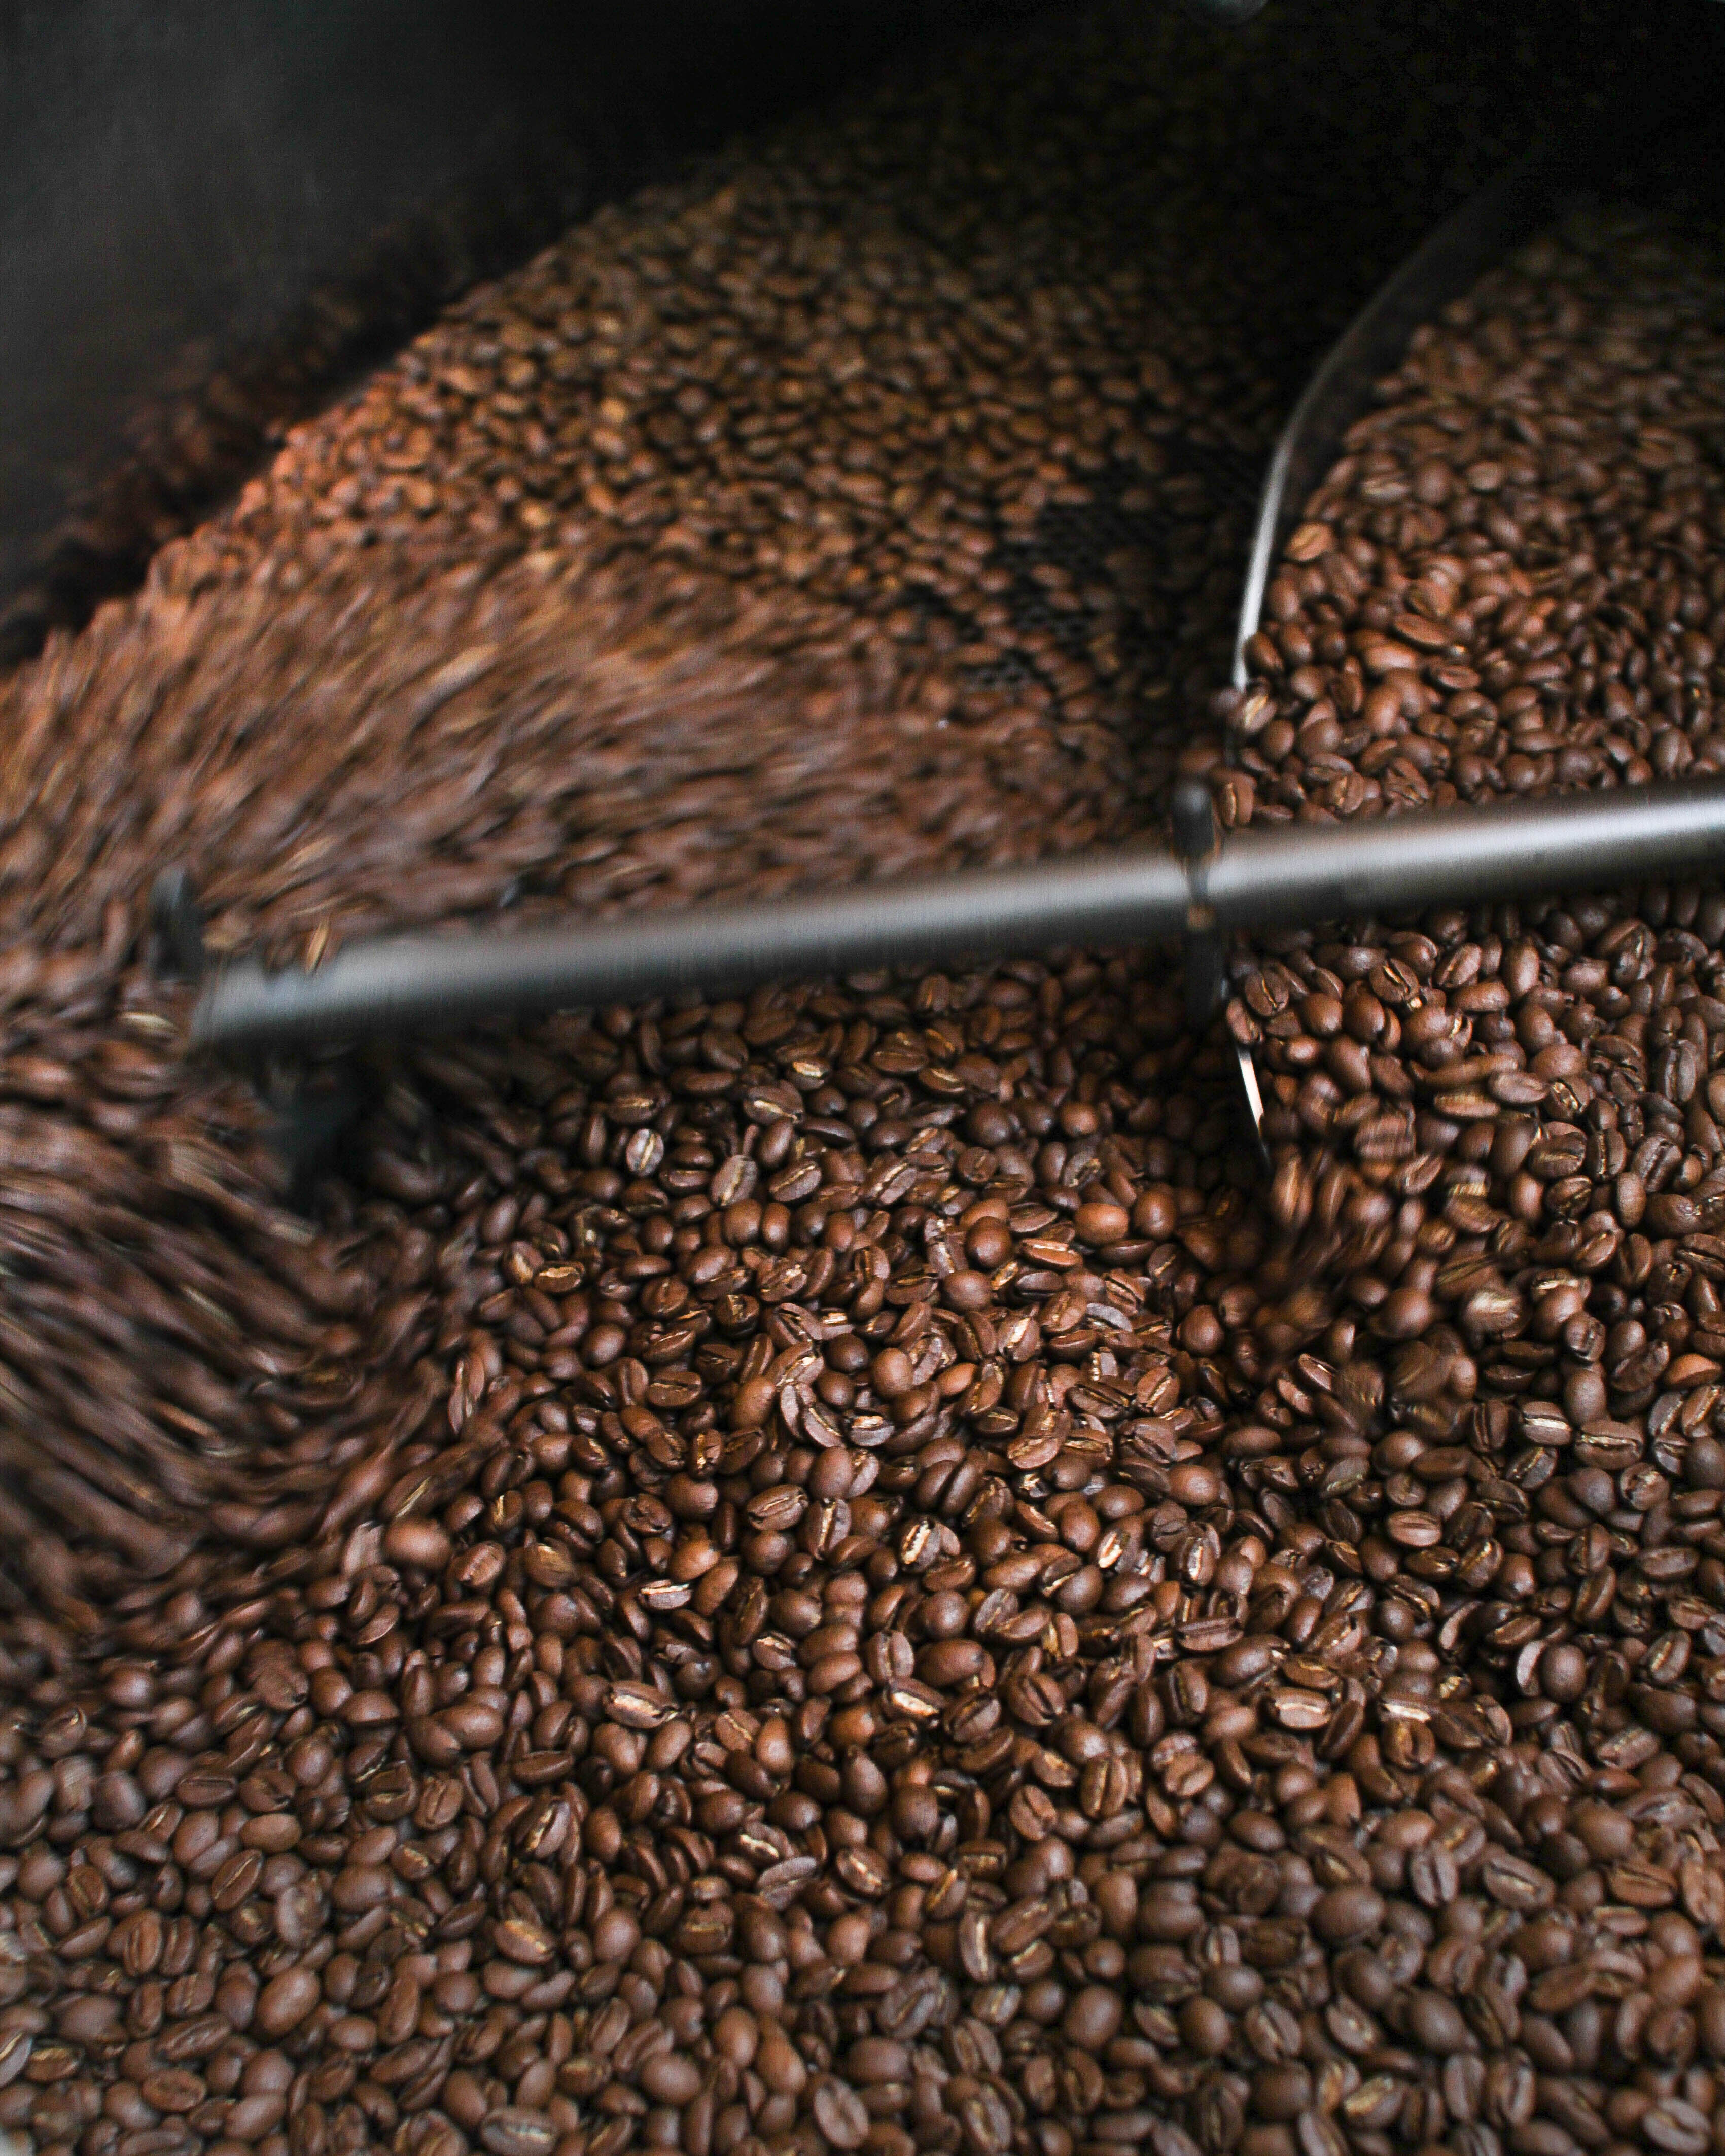
coffee, food, produce, crop, soil, agriculture, caffeine, coffee beans, coffee roasting, sunflower seed, grass family, nuts seeds